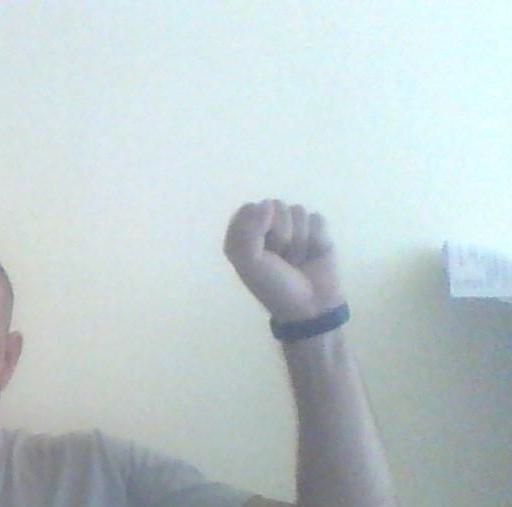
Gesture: fist